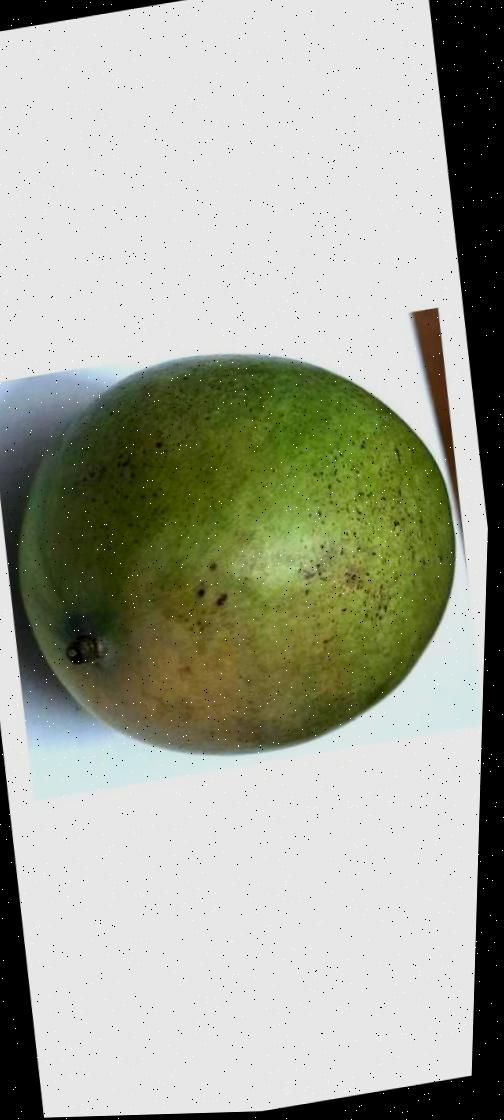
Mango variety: Rupali